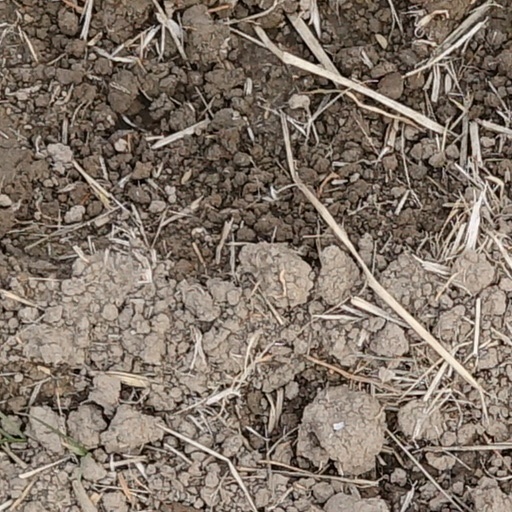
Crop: wheat